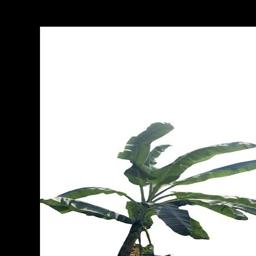
Label: MALBHOG LEAF